Massachusetts House of Representatives' 1st Hampshire district

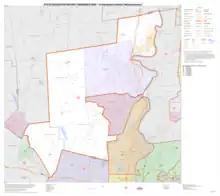
Map of Massachusetts House of Representatives' 1st Hampshire district, based on the 2010 United States census.

The Massachusetts House of Representatives 1st Hampshire district or "1st Hampshire" is an electoral district for the Massachusetts House of Representatives. It consists of the municipalities Northampton, Chesterfield, Cummington, Goshen, Hatfield, Plainfield, Westhampton, Williamsburg, and Worthington. Democrat Lindsay Sabadosa of Northampton has represented the district since 2019.